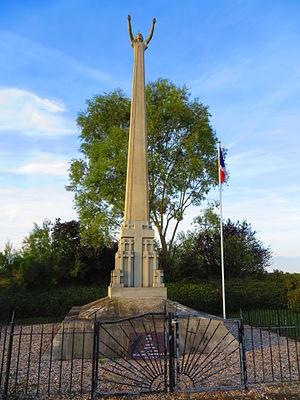
Bidestroff monument
Bidestroff est une commune française située dans le département de la Moselle, en région Grand Est.